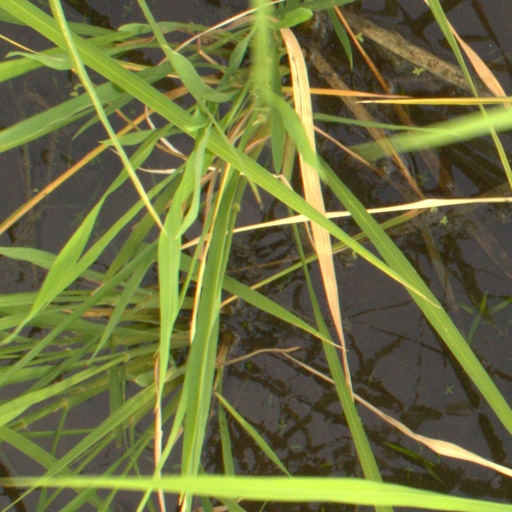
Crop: rice